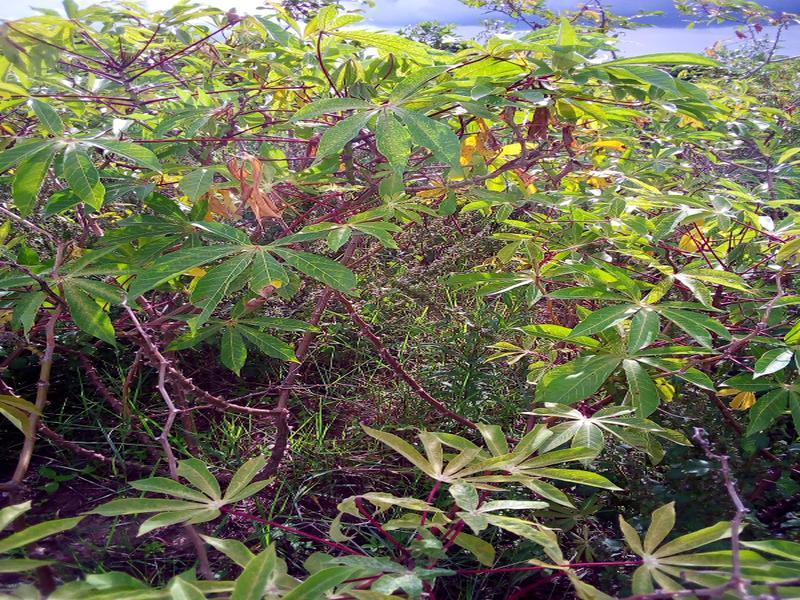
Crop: cassava
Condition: bacterial_blight